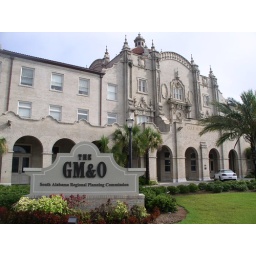
Former train station now restored as office building and transit center in downtown Mobile